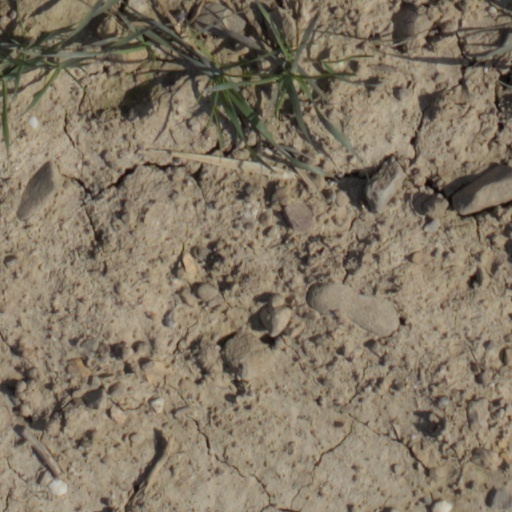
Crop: wheat